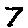
Label: 7